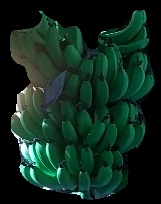
Variety: pachbale
Grade: grade1